Piet Piraat

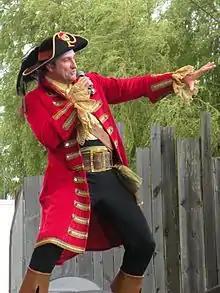
Piet Pieraat in Plopsaland, Belgium

Stien Struis "Steen Strong" (Anke Helsen): Strong, but a little dim, Stien tries to solve everything by using her strength, managing only to break stuff in the process.